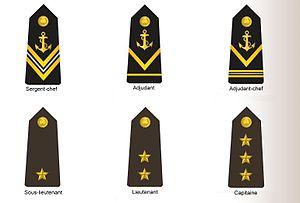
L'Armée nationale populaire, est la force militaire de l'Algérie depuis l'indépendance du pays le 5 juillet 1962, chargée de la défense du pays. Elle est composée des cinq grandes forces, forces terrestres, navales, aériennes, de défense aérienne du territoire, de gendarmerie nationale et de garde républicaine placées sous l'autorité du ministère de la Défense nationale et du président de la République, qui est, selon la constitution, le chef suprême des forces armées. Les forces armées algériennes comprennent également divers services interarmées placés sous la direction du chef d'état-major.